Vanessa Paradis

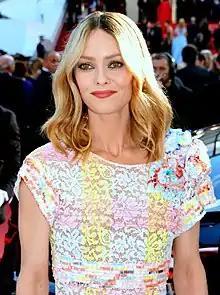
Paradis in 2016

Vanessa Chantal Paradis (born 22 December 1972) is a French singer, model and actress. Paradis became a star at the age of 14 with the international success of her single "Joe le taxi" (1987). At age 18, she was awarded France's highest honours as both a singer and an actress with the Prix Romy Schneider and the César Award for Most Promising Actress for Jean-Claude Brisseau's "Noce Blanche", as well as the Victoires de la Musique for Best Female Singer for her album "Variations sur le même t'aime". Her most notable films also include "Élisa" (1995) alongside Gérard Depardieu, "Witch Way Love" (1997) opposite Jean Reno, "Une chance sur deux" (1998) co-starring with Jean-Paul Belmondo and Alain Delon, "Girl on the Bridge" (1999), "Heartbreaker" (2010) and "Café de Flore" (2011). Her tribute to Jeanne Moreau at the 1995 Cannes Film Festival during which they sang in duet ""Le Tourbillon"" became notable in French popular culture. In 2022, she was nominated for the Molière Award for Best Actress for her performance in the play "Maman".